Biblical cosmology

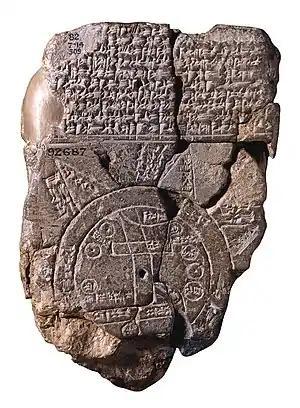
Babylonian Map of the World (c. 600 BCE). The Old Testament concept of the Earth was very similar: a flat circular Earth ringed by a world-ocean, with fabulous islands or mountains beyond at the "ends of the earth".

In the Old Testament period, the Earth was most commonly thought of as a flat disc floating on water. The concept was apparently quite similar to that depicted in a Babylonian world-map from about 600 BCE: a single circular continent bounded by a circular sea, and beyond the sea a number of equally spaced triangles called "nagu", "distant regions", apparently islands although possibly mountains. The Old Testament likewise locates islands alongside the Earth; these are the "ends of the earth" according to , the extreme edge of Job's circular horizon (Job 26:10) where the vault of heaven is supported on mountains. Other OT passages suggest that the sky rests on pillars (Psalm 75:3, 1 Samuel 2:8, Job 9:6), on foundations (Psalms 18:7 and 82:5), or on "supports" (Psalm 104:5). The Book of Job imagines the cosmos as a vast tent, with the Earth as its floor and the sky as the tent itself; from the edges of the sky God hangs the Earth over "nothing", meaning the vast Ocean, securely supported by being tied to the sky (Job 26:7). If the technical means by which Yahweh keeps the earth from sinking into the chaos-waters are unclear, it is nevertheless clear that he does so by virtue of his personal power.